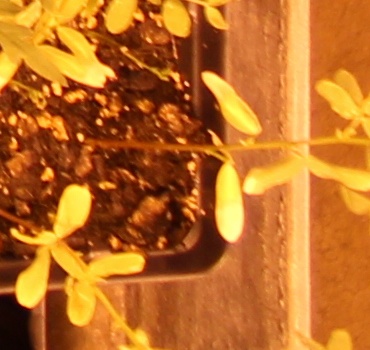
Label: Lentil